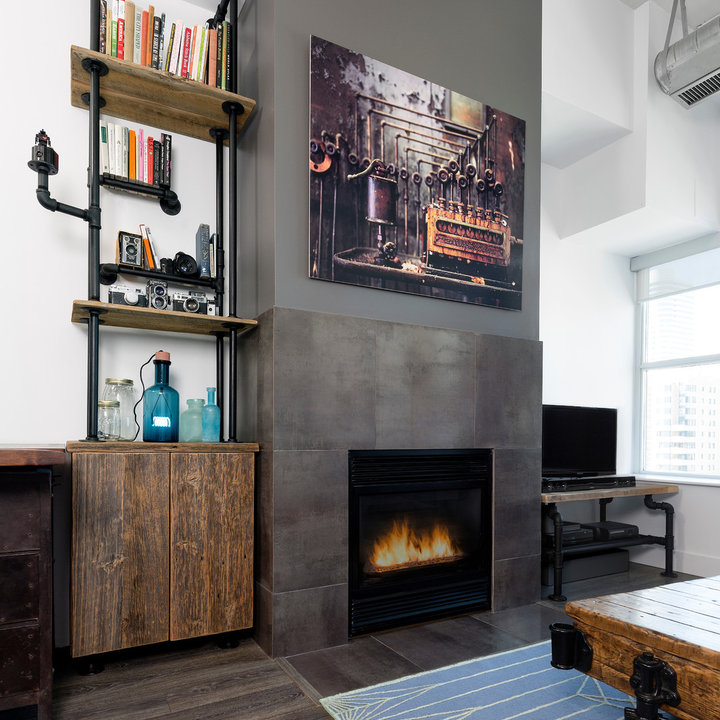
Style: Industrial